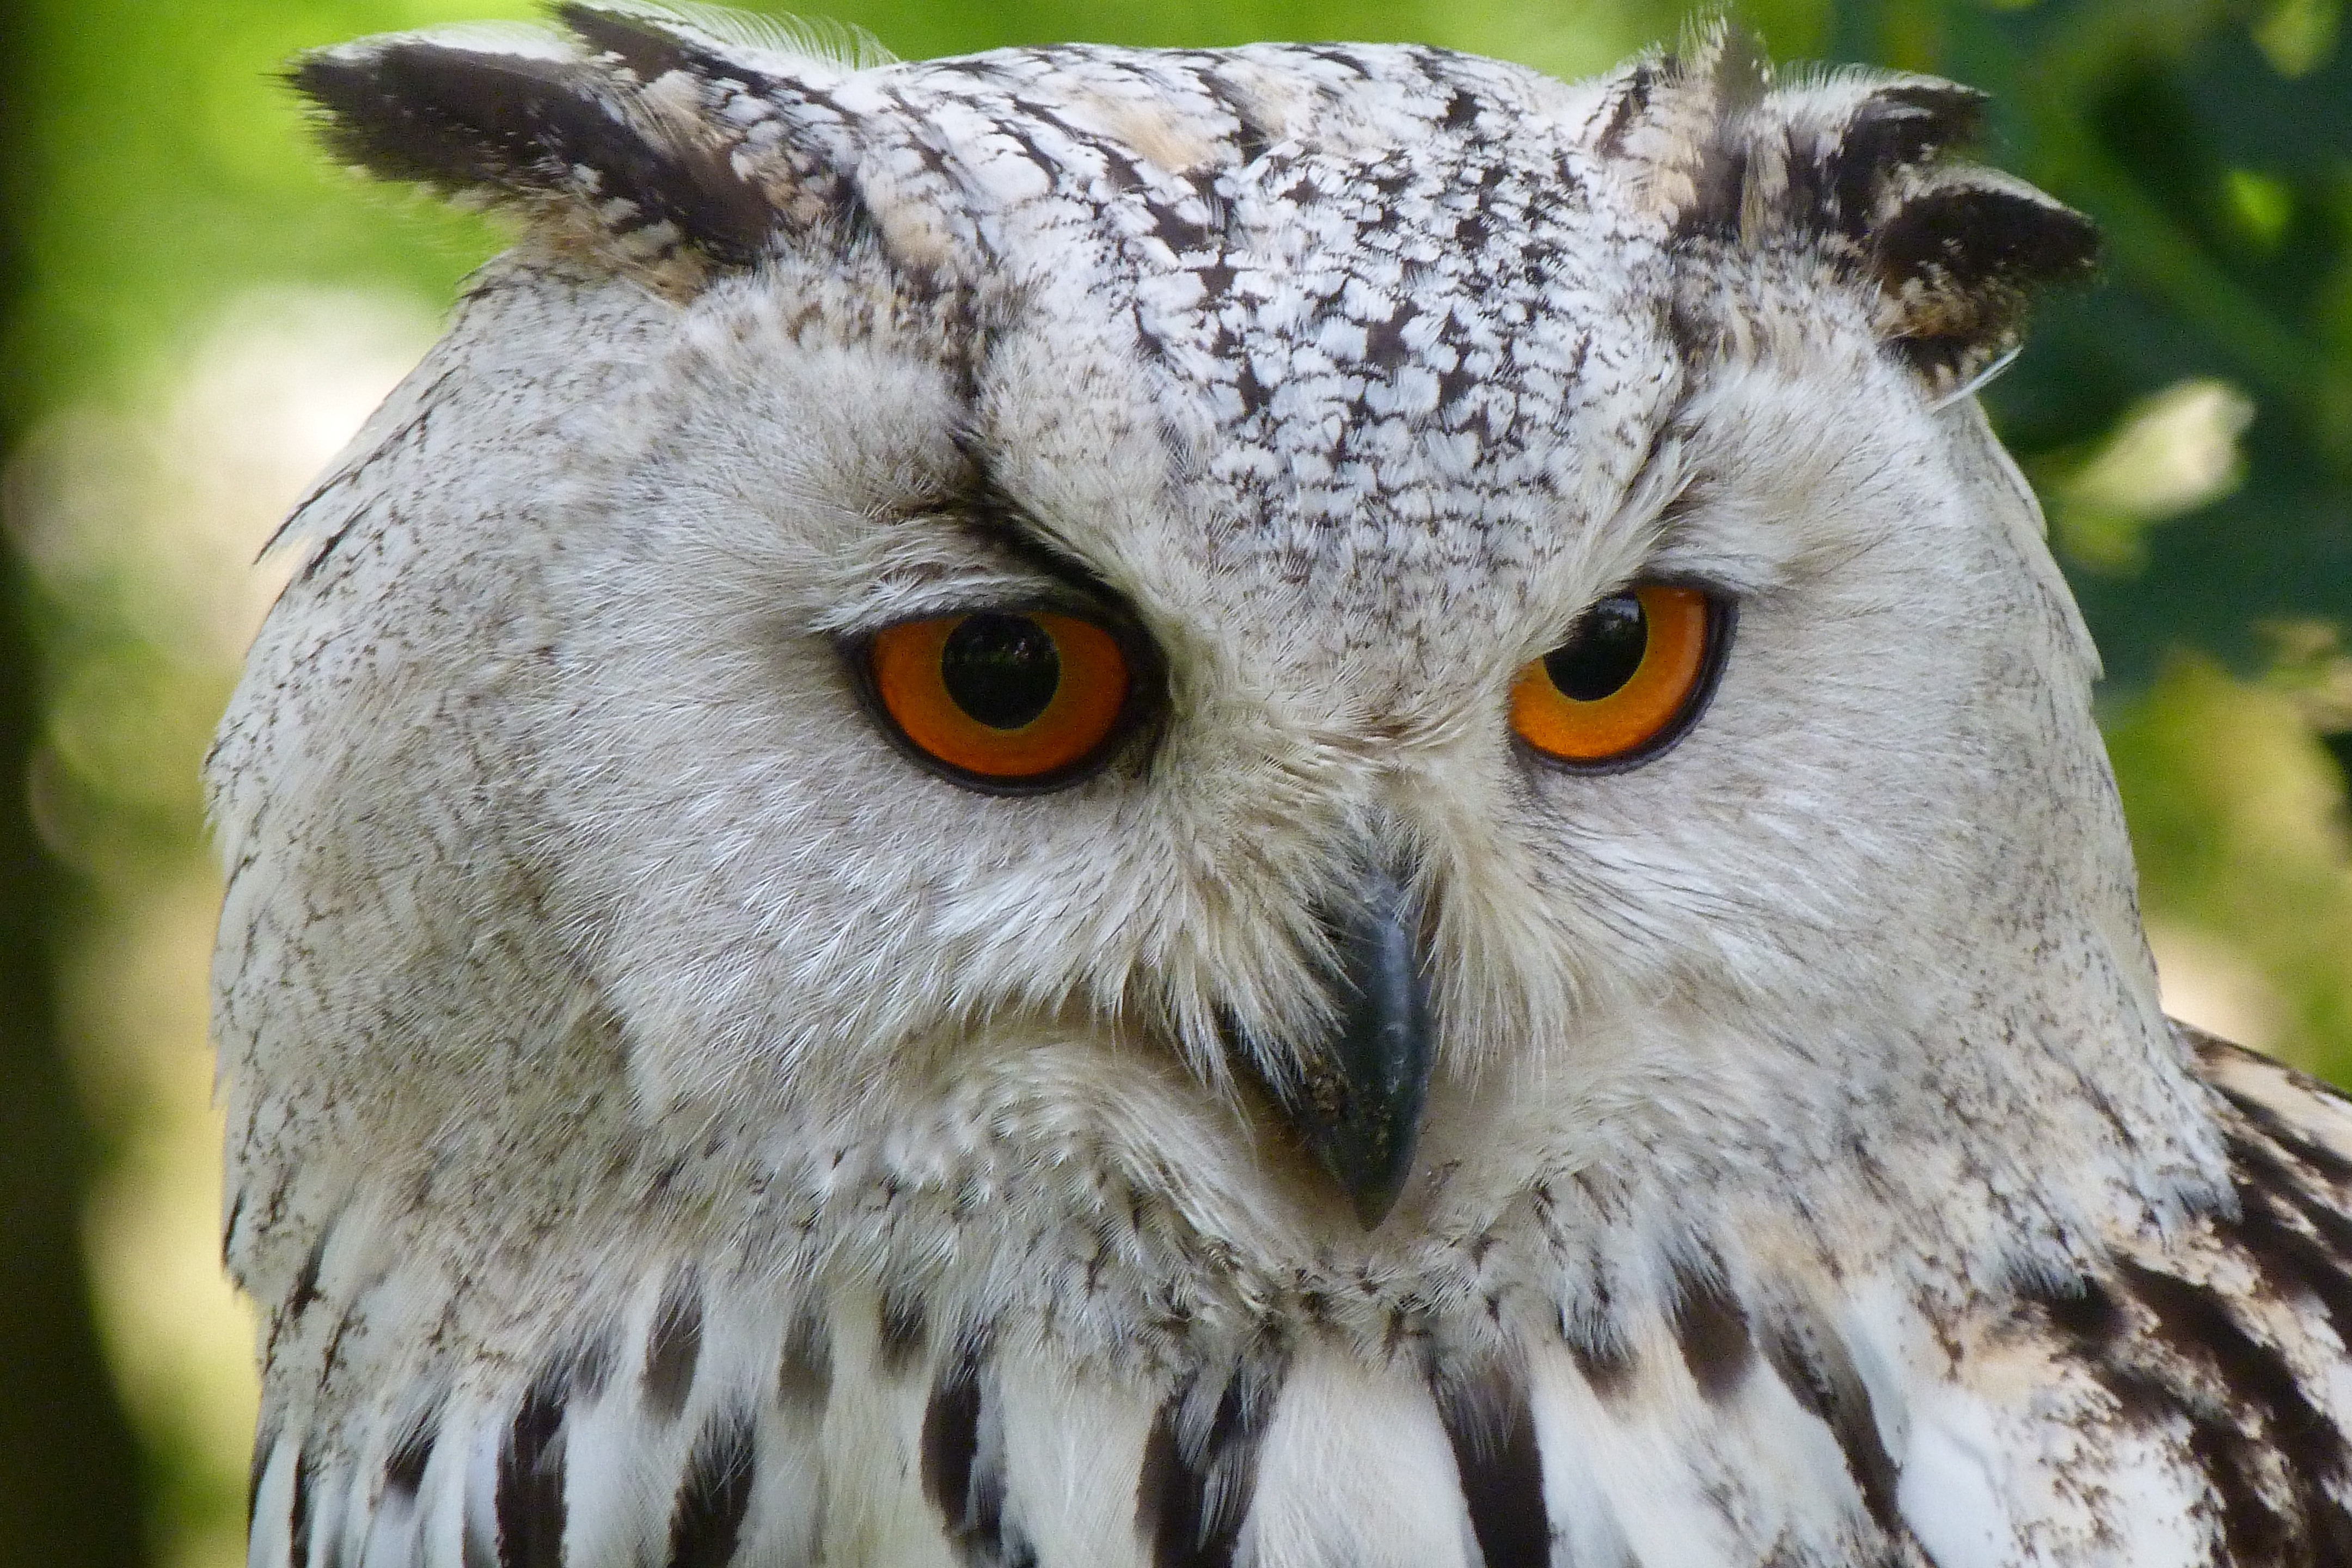
bird, wing, animal, wildlife, beak, owl, fauna, bird of prey, close up, vertebrate, eagle owl, great grey owl, animal photography, accipitriformes